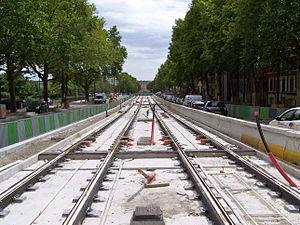
Les travaux de la ligne 3 du tramway d'île-de-France sur le boulevard Soult, vue en direction de la porte de Montempoivre.